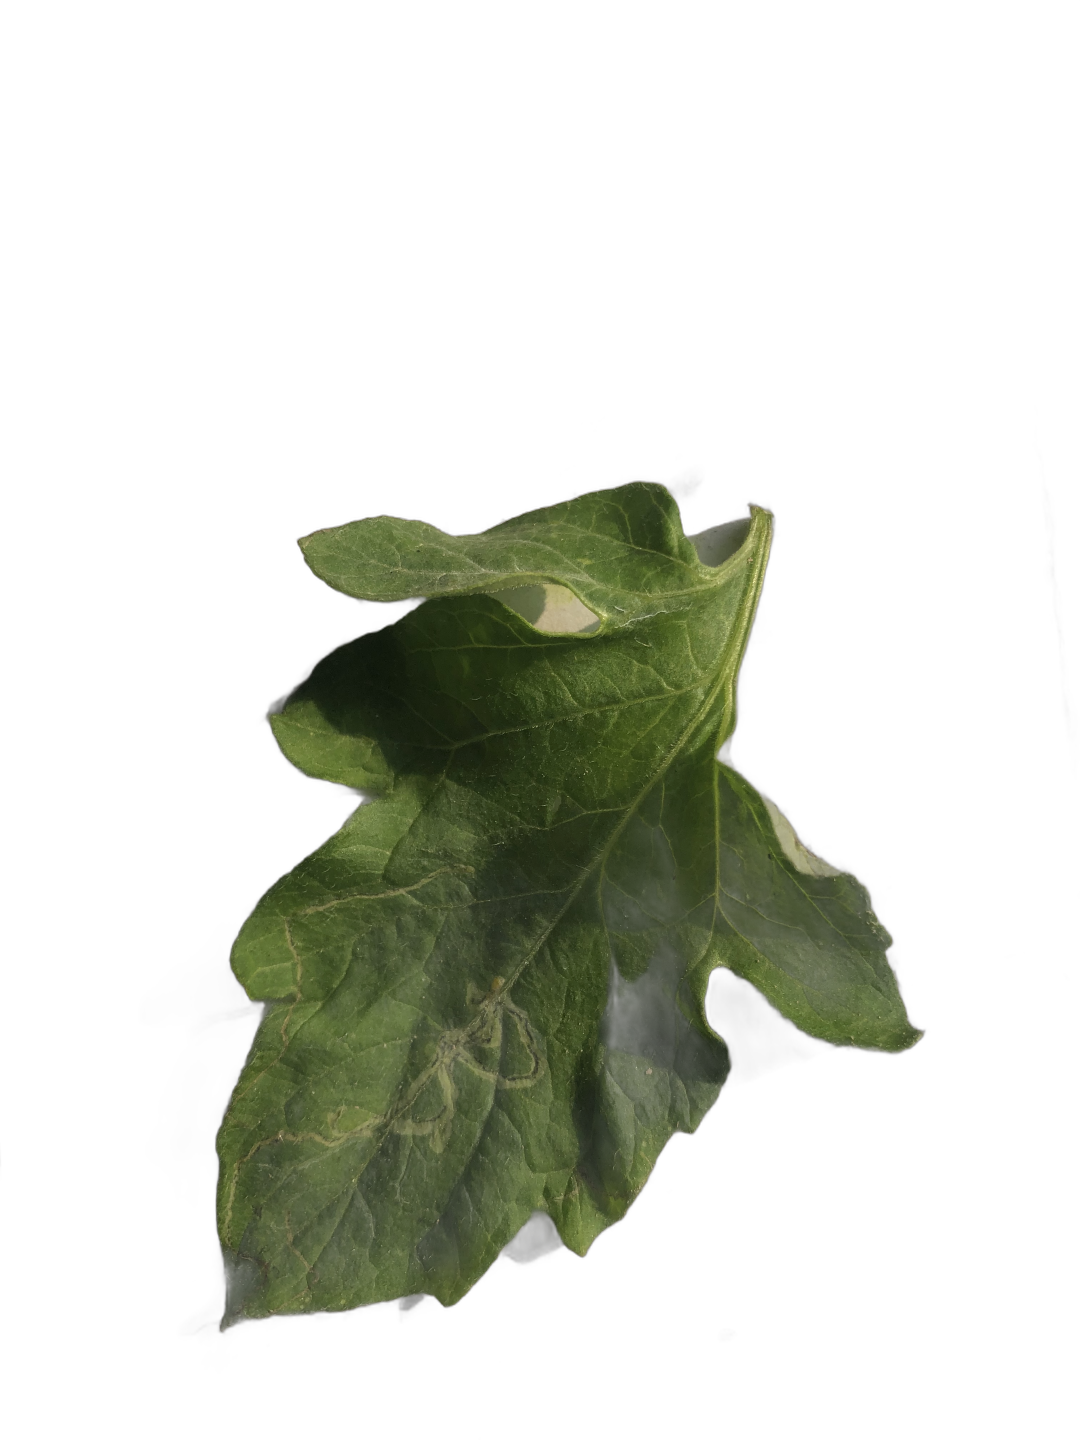
Crop: Tomato
Label: Spot